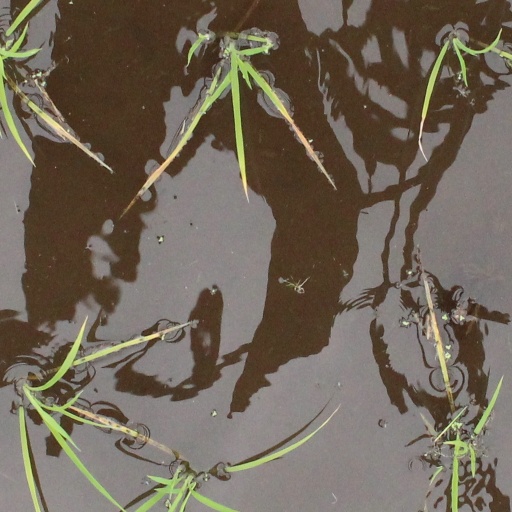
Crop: rice